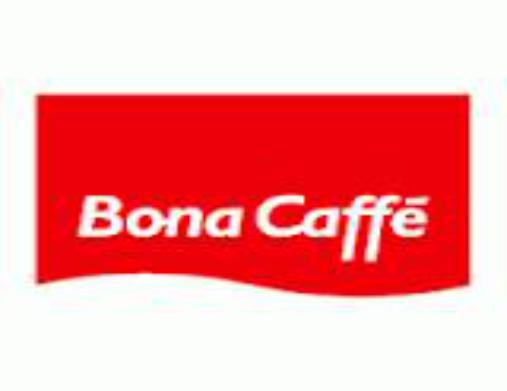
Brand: Buondi
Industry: Food